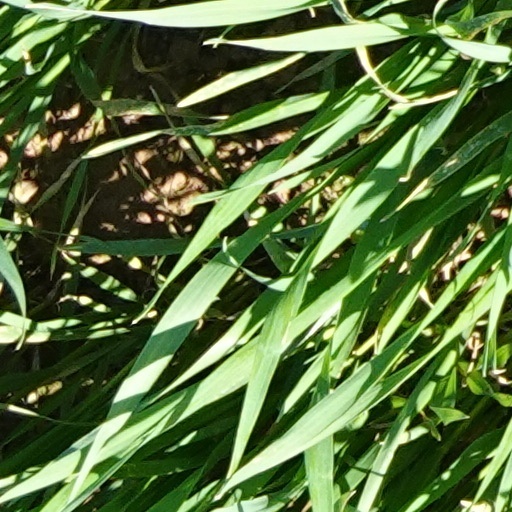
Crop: wheat